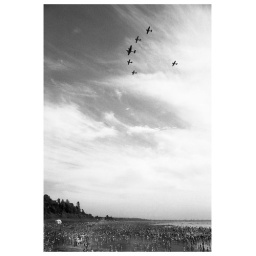
Flyby in black and white